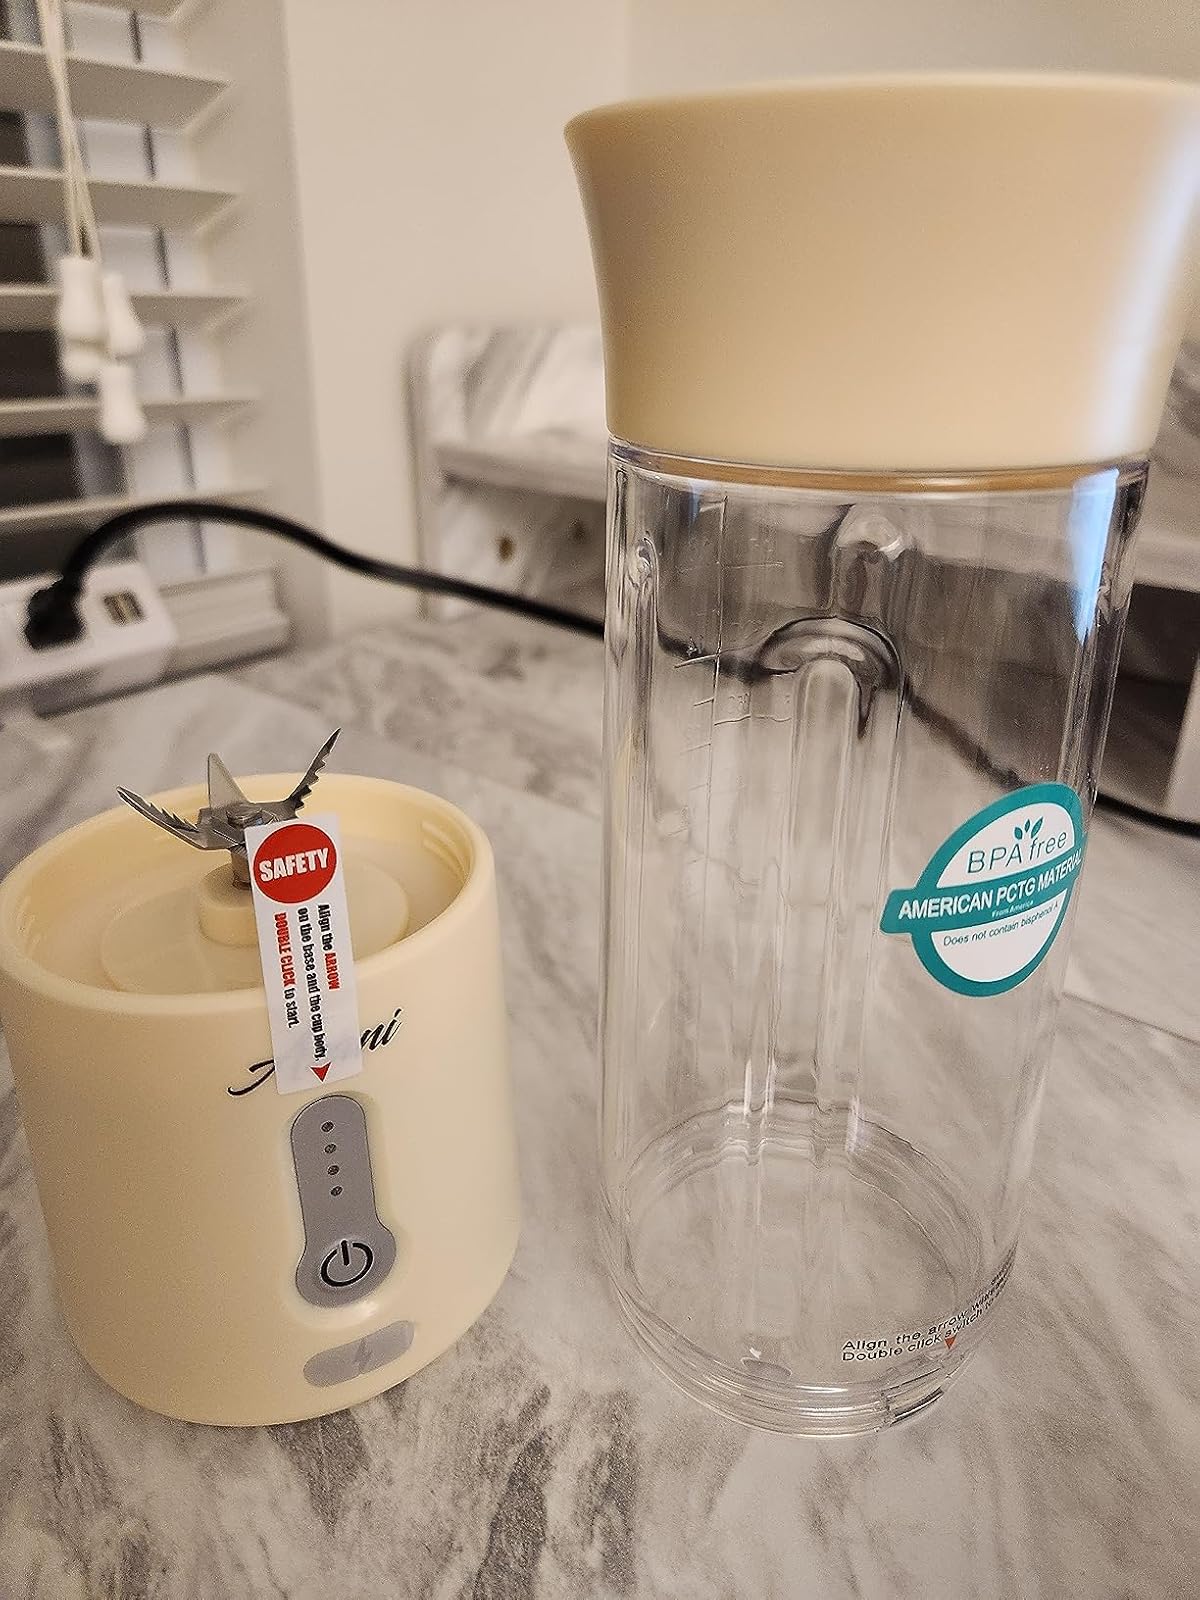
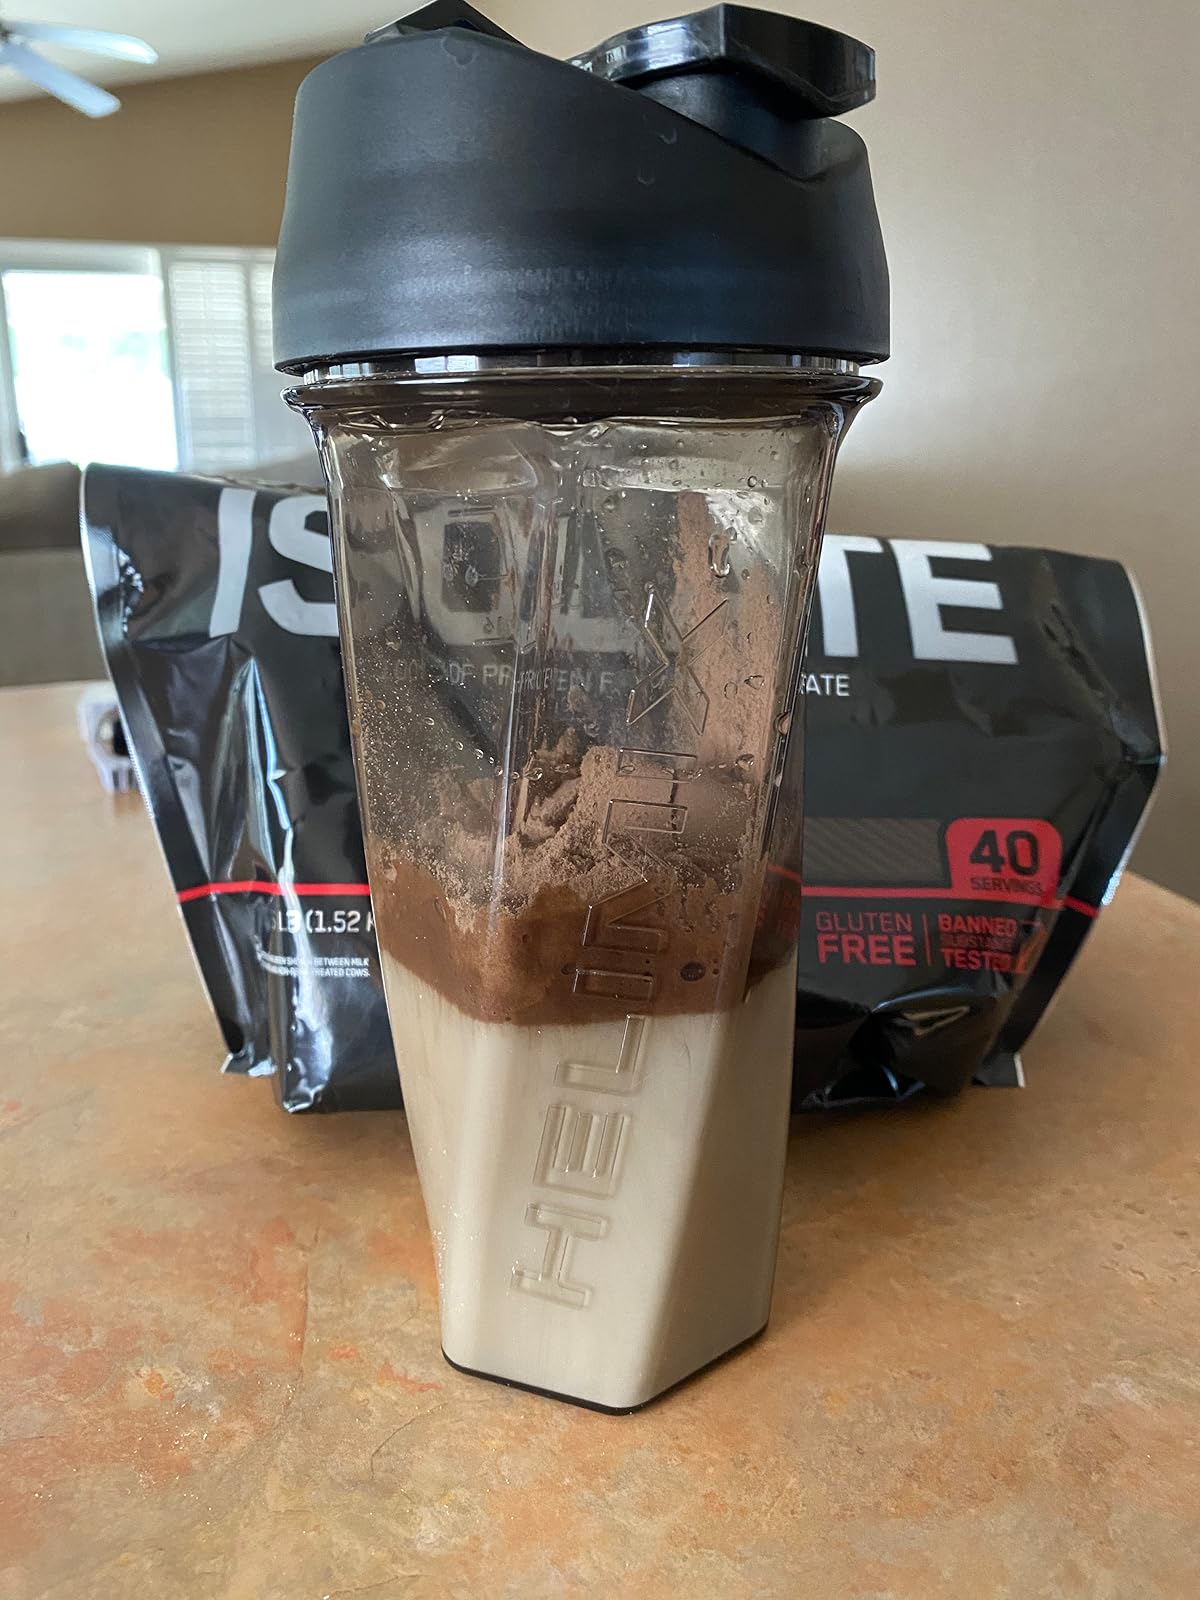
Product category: items_blender
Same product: no